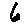
Label: 6